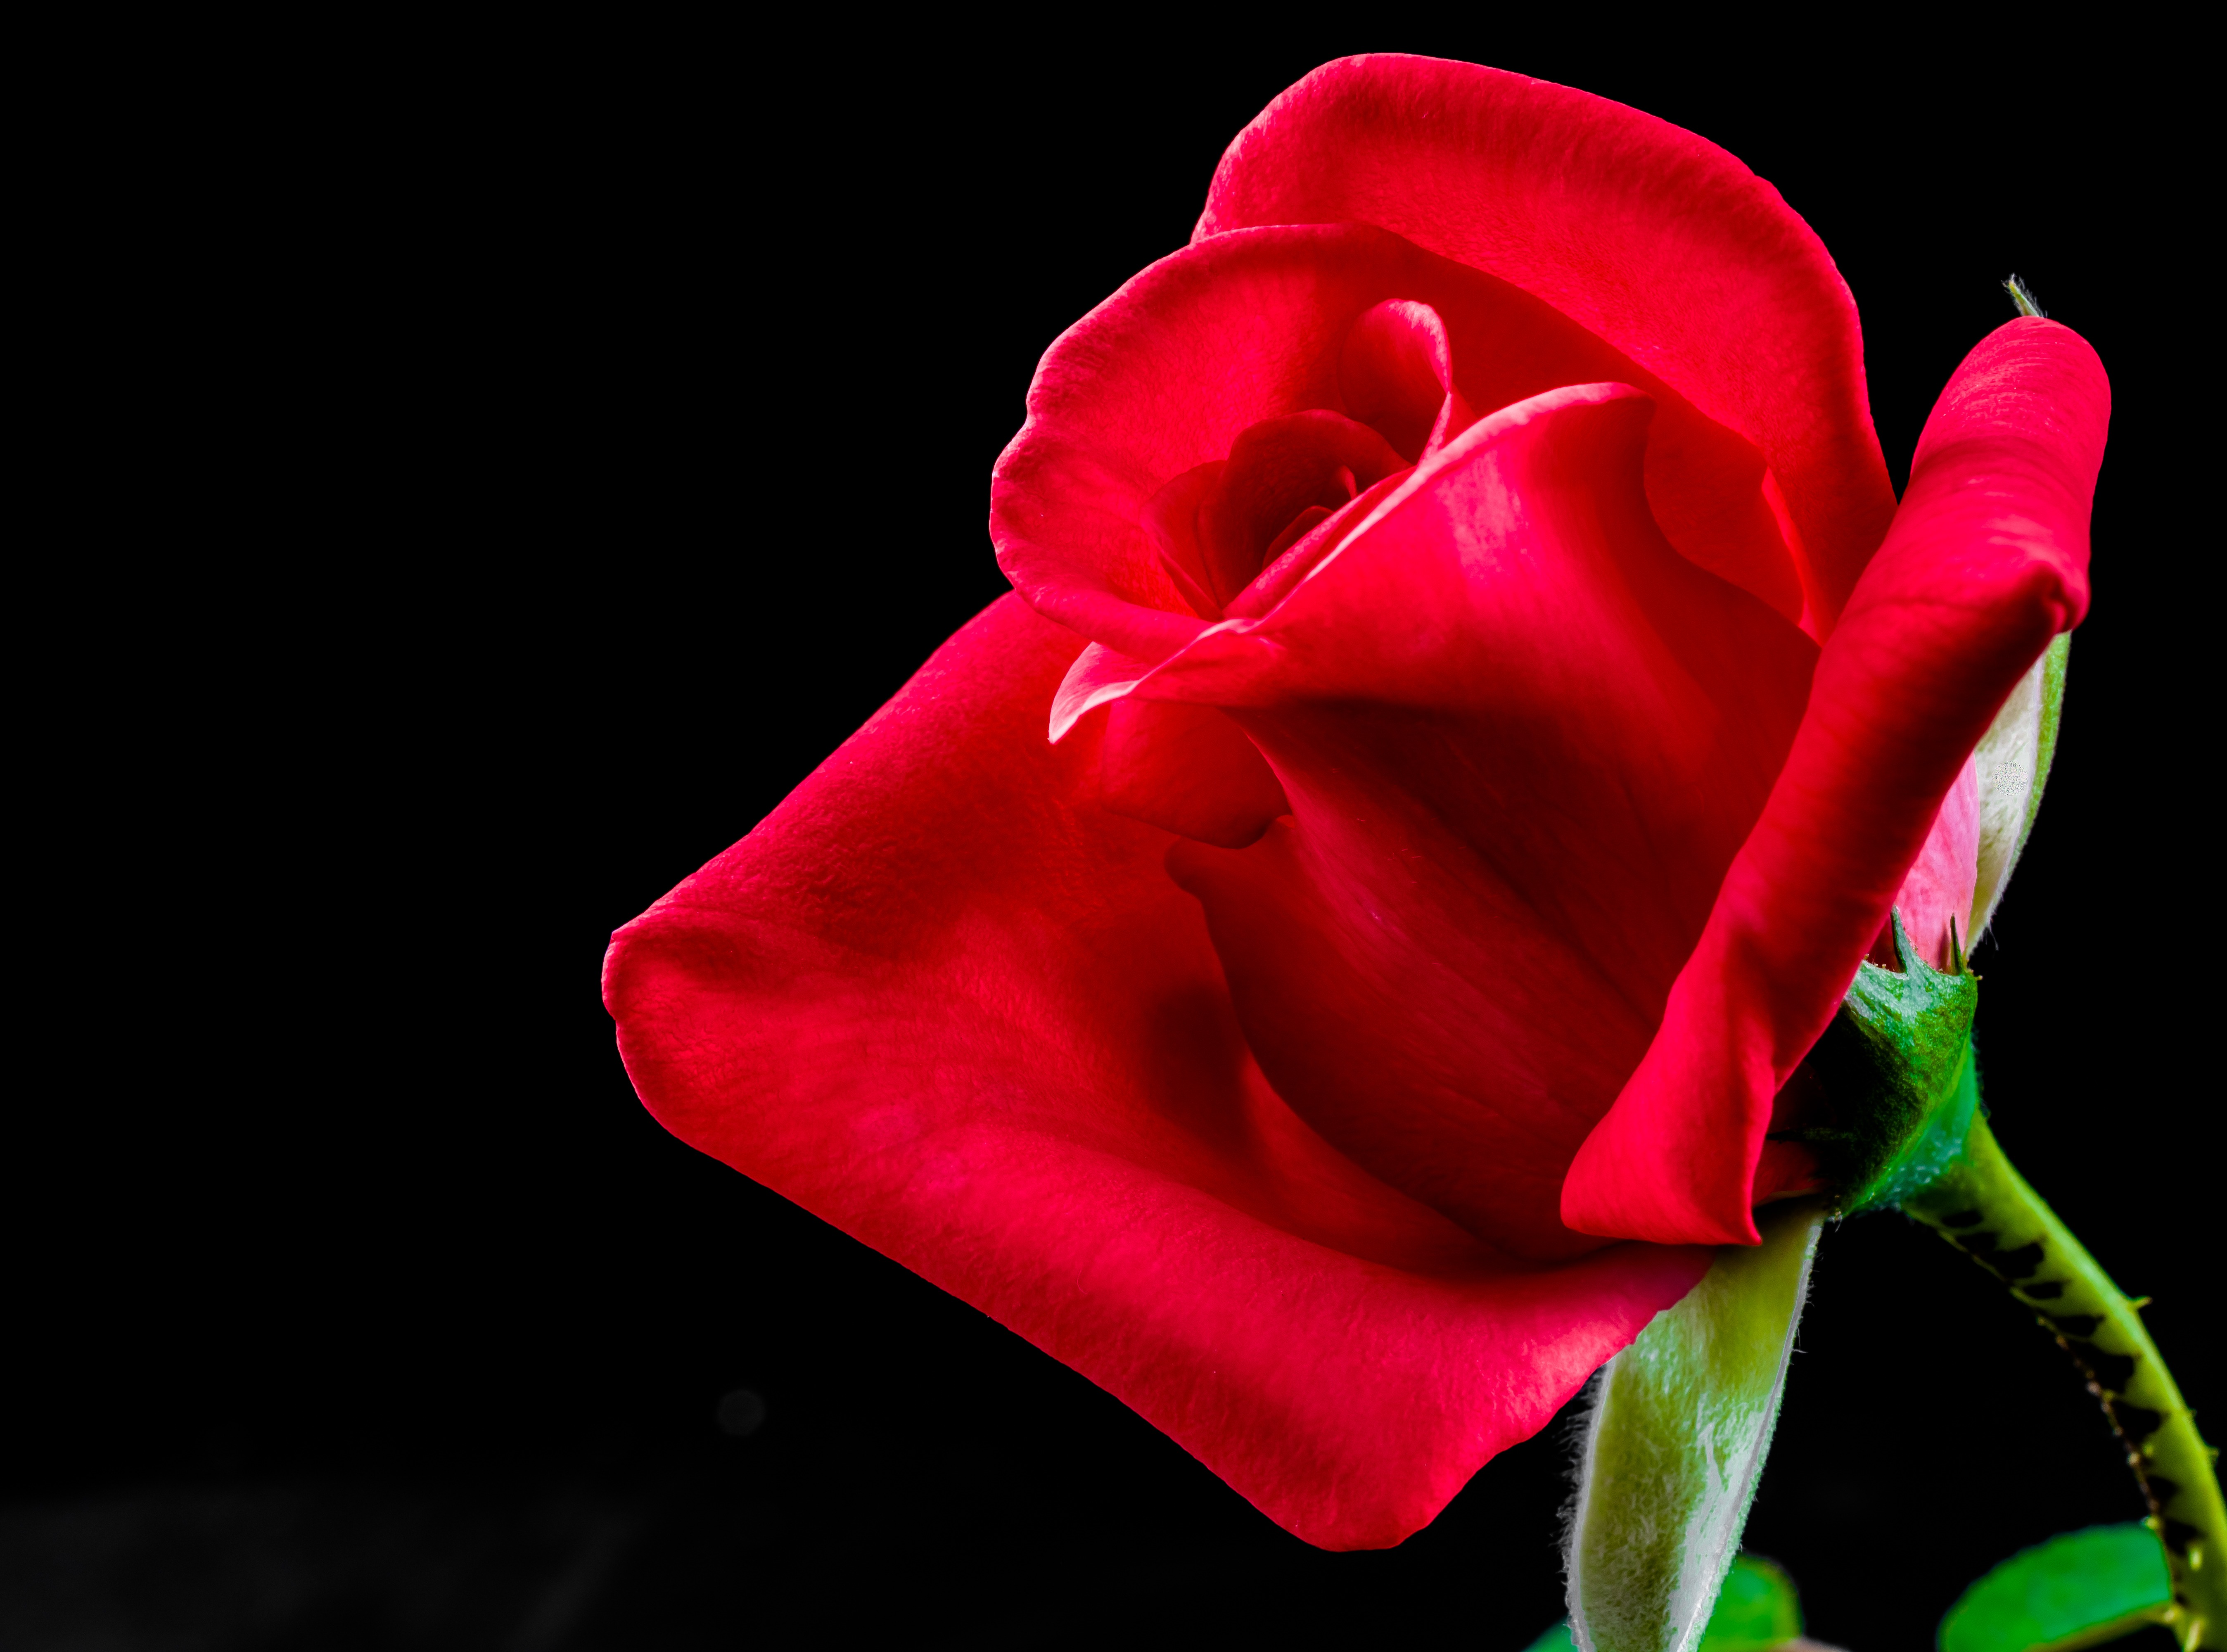
blossom, plant, flower, petal, bloom, rose, red, pink, red rose, close up, macro photography, flowering plant, garden roses, rose family, plant stem, land plant, rose order